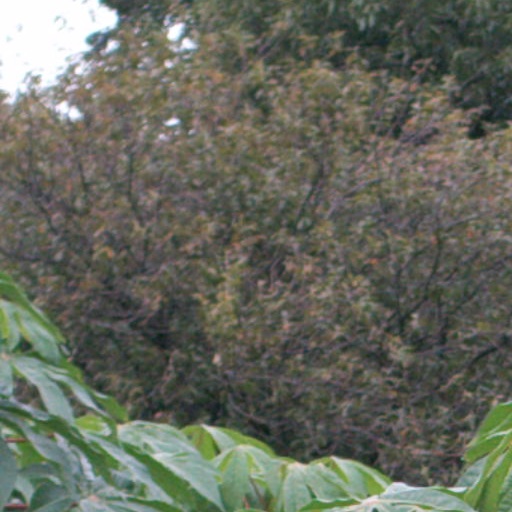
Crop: cassava